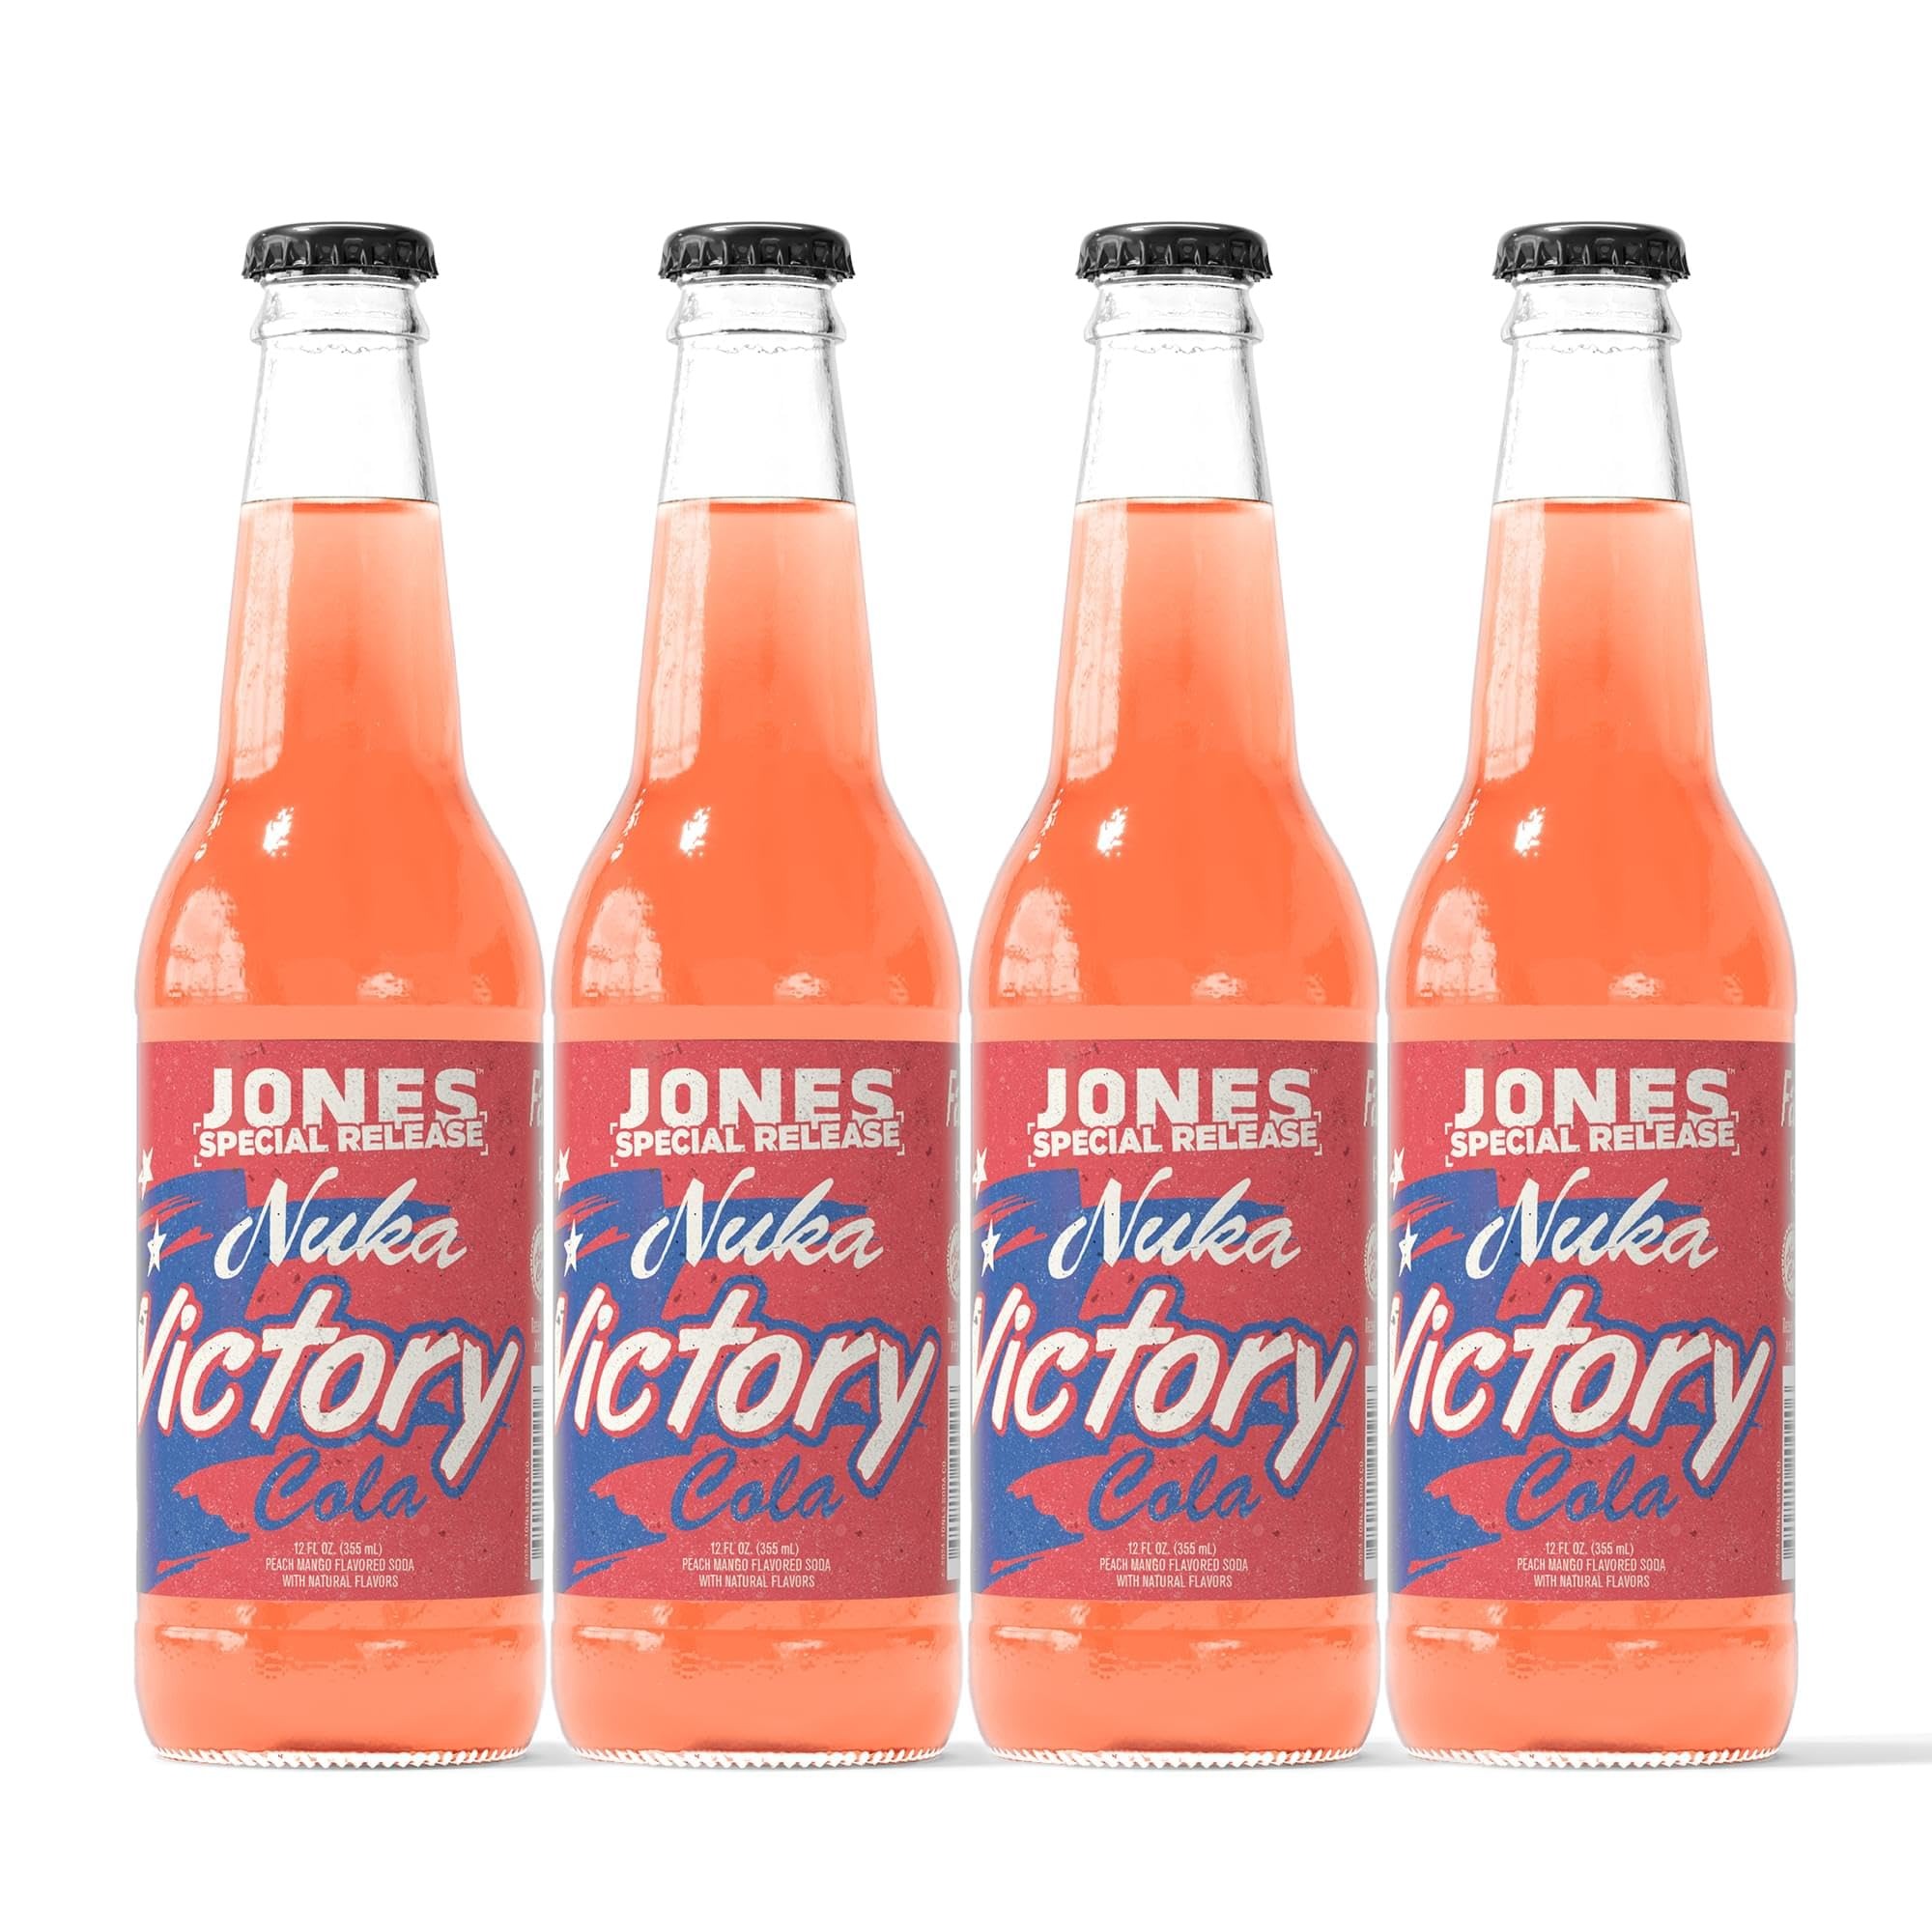
Item Name: Jones Soda Co. Special Release Nuka Cola Victory | Fallout Merchandise | Cane Sugar Soda | Craft Soda Pop | Soda Soft Drinks | Glass Bottle Soda | Peach & Mango Flavor | (4 Bottles)
Bullet Point 1: Nuka Victory Cola : Indulge in the unique fusion of peach and mango flavors with Jones Soda Co. exclusive Nuka Victory Cola, meticulously crafted using 100% cane sugar for an authentically smooth and satisfying soda experience, presented in a classic 12 oz glass bottle for a touch of nostalgia.
Bullet Point 2: [Soda made with Cane Sugar] Experience the difference in taste with cane sugar soda. Crafted with care, using an all natural sugar sweetener of pure cane sugar syrup; our craft soda is intensified by real sweetness that perfectly complements any flavor we offer.
Bullet Point 3: [Explore Innovative Soda Flavors] Step into a world of unique and bold flavors with our range of cane sugar sodas. Each sip is a delightful adventure that tantalizes your senses and brings excitement to your everyday beverage choices. Our innovative flavor combinations will surprise and delight your taste buds, offering a refreshing twist on classic traditional sodas.
Bullet Point 4: [Glass Bottle Packaging] For years, we've chosen to uphold the standards of our soda which includes preserving the way it was intended to be consumed. Never compromising on taste in the quality of freshness or carbonation. We also believe that the glass bottle packaging of our beverages soda will elevate your drinking experience. Jones soda bottles are especially perfect for entertaining at special events!
Bullet Point 5: [Embrace FUN in Every Sip] Jones soda is not your average beverage. When you pick up a bottle, you’ll find more than soda. Each label features a fan-submitted photo. Specially marked Jones bottles come to life to reveal a video using augmented reality. And that’s not all, every Jones bottle cap has a fortune submitted by, you guessed it, fans like you. We inject the Jones Soda brand with the very thing that makes it awesome, YOU. It’s not called the People’s Craft Soda for nothing.
Bullet Point 6: [Customer Satisfaction Guaranteed] Your satisfaction is our top priority. We are committed to delivering the highest quality products and ensuring that every customer enjoys a delightful experience with our cane sugar soda.
Product Description: Nuka Victory Cola : Indulge in the unique fusion of peach and mango flavors with Jones Soda Co. exclusive Nuka Victory Cola, meticulously crafted using 100% cane sugar for an authentically smooth and satisfying soda experience, presented in a classic 12 oz glass bottle for a touch of nostalgia.
Value: 144.0
Unit: Fl Oz

Price: 21.87